Emperor Guangwu of Han

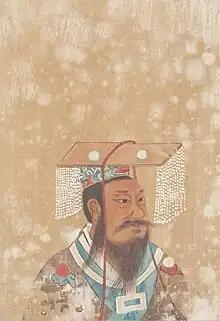
As depicted in the album "Portraits of Famous Men" 1900, housed in the Philadelphia Museum of Art

Although Emperor Guangwu had already created many of his generals and officials marquesses, in AD 37, after the conquest of the empire was largely complete, he readjusted their marches in accordance with their accomplishments. He also considered what would be the best way to preserve the relationships between him and his generals and to protect their title and position so he therefore resolved to give the generals large marches but not give them official positions in his government. He rewarded them with great wealth and often listened to their advice, but rarely put them in positions of authority. He thereby reduced friction between him and his generals, thus allowing for their relationships to be preserved. In this, he was matched perhaps only by Emperor Taizu of Song.